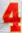
Number: 4